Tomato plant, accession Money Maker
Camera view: horizontal (90 deg, fisheye); turntable rotation: 240 degrees
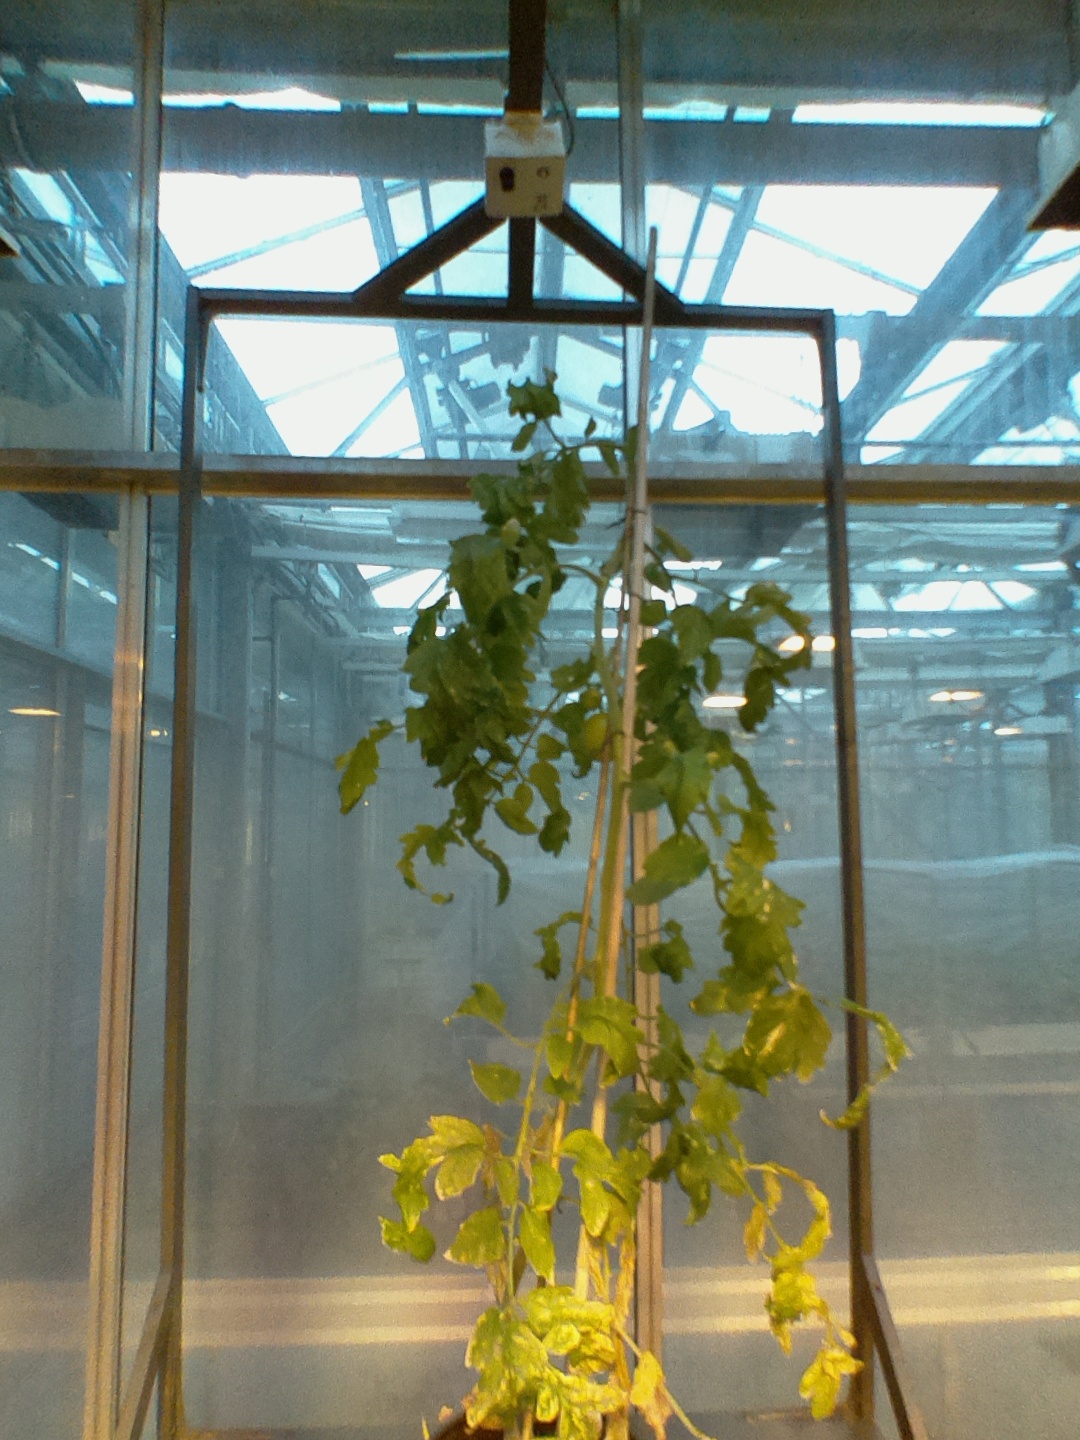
BBCH growth stage 78: 80% -90% of final fruit size